LNER Peppercorn Class A1 60163 Tornado

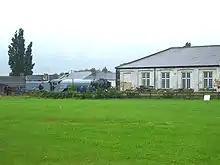
"Tornado" in the Darlington Locomotive Works siding

"Tornado" was mostly assembled at the A1 Trust's Darlington Locomotive Works, bringing together components manufactured around the country and some from overseas. Actual manufacture and construction started in 1994 before the works opened, with casting of the cylinders and wheels, the cutting of the frames, and construction of the cab. The locomotive frames were assembled at Tyseley Locomotive Works in Birmingham, which was marked by a laying ceremony on 5 January 1995 and completed by October 1996.